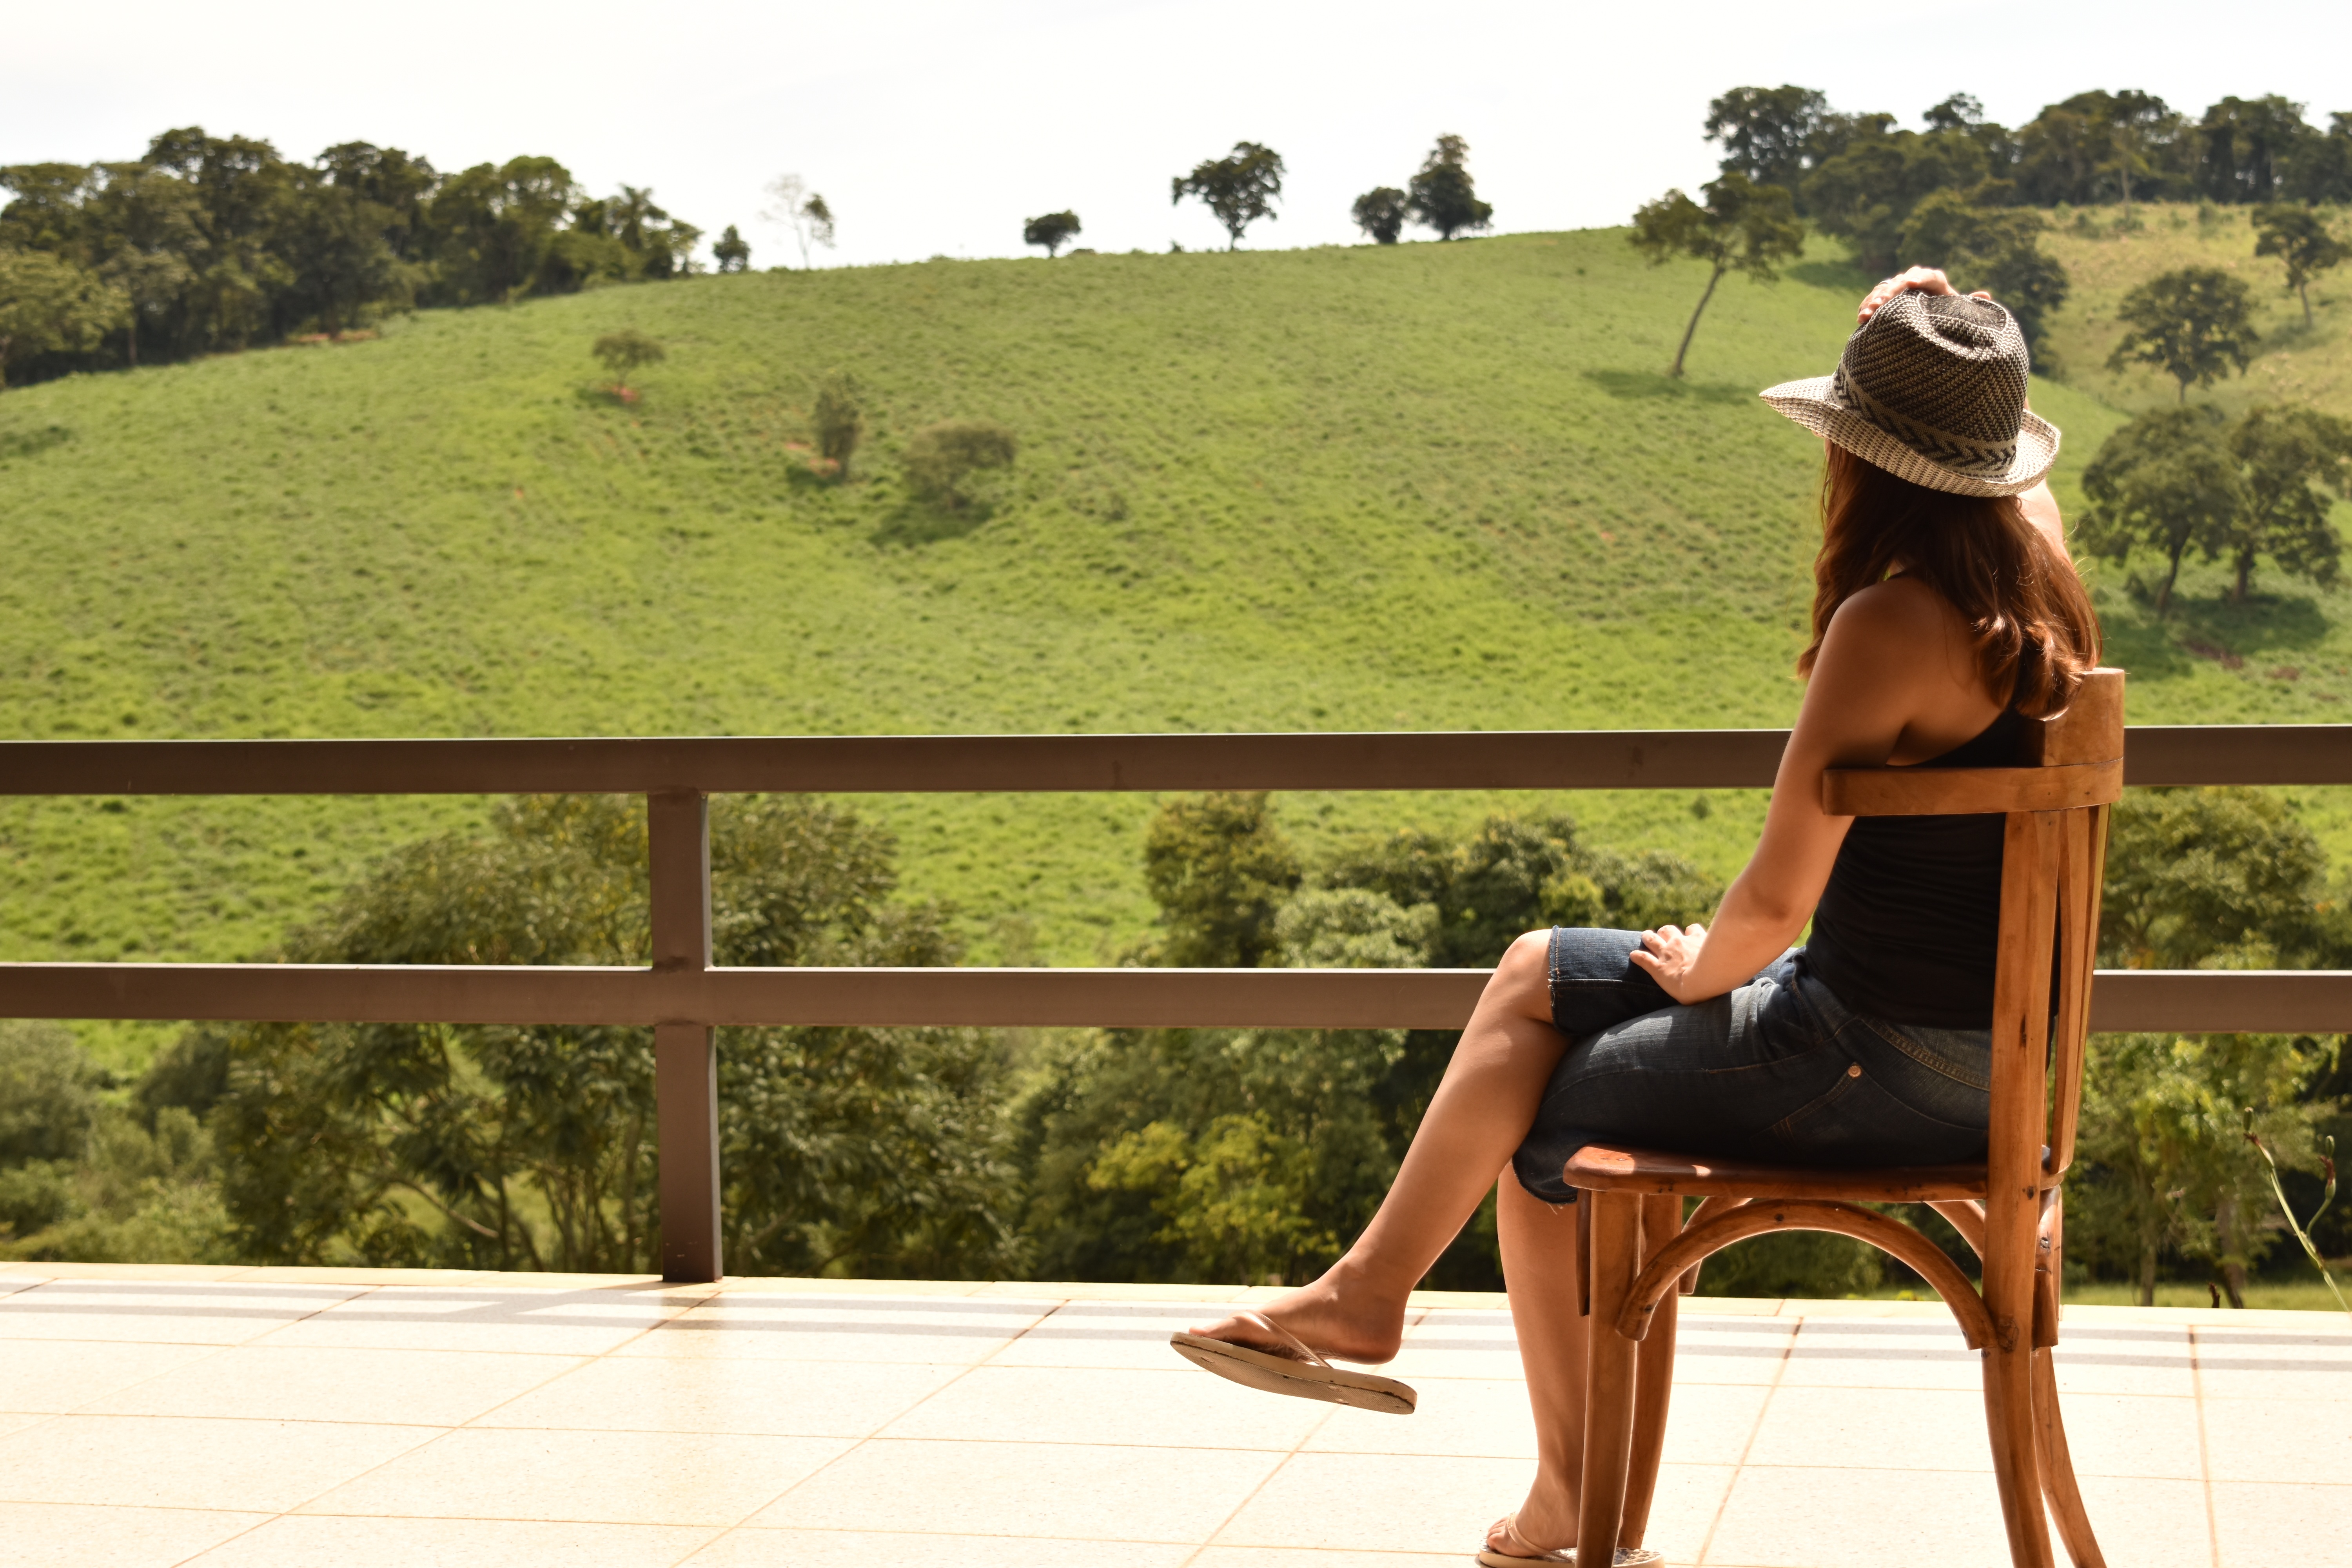
woman, field, chair, green, sitting, calm, trees, footwear, human positions, physical fitness